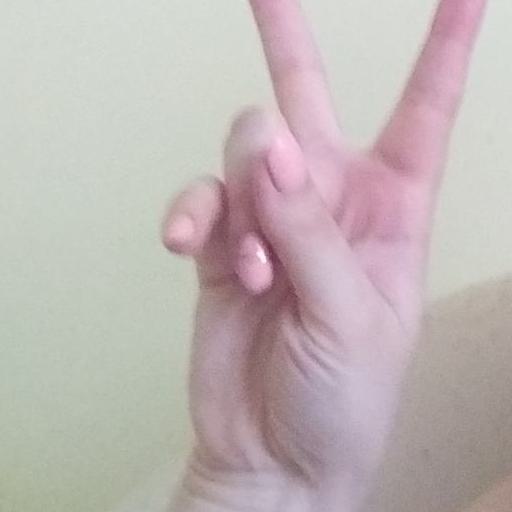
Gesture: peace